Ngozi Okonjo-Iweala

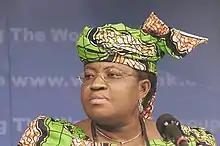
Okonjo-Iweala, at the 2004 Spring Meetings of the International Monetary Fund and the World Bank Group

Okonjo-Iweala had a 25-year career at the World Bank in Washington, D.C., as a development economist and rose to the No. 2 position of Managing Director, Operations. As Managing Director, she had oversight responsibility for the World Bank’s $81 billion operational portfolio in Africa, South Asia, Europe, and Central Asia. Okonjo-Iweala spearheaded several World Bank initiatives to assist low-income countries during the 2008–2009 food crises and later during the financial crisis. In 2010, she chaired the IDA replenishment, the World Bank’s successful drive to raise $49.3 billion in grants and low-interest credit for the world's poorest country. During her time at the World Bank, she was also a member of the Commission on Effective Development Cooperation with Africa, which was set up by Danish Prime Minister Anders Fogh Rasmussen and held meetings between April and October 2008.